Jaque Mate (film)

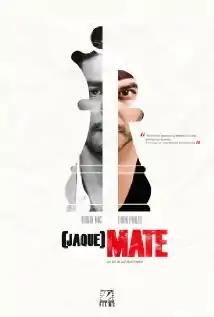
Film poster

Jaque Mate is a 2011 Dominican drama film directed and written by José María Cabral. The film was selected as the Dominican entry for the Best Foreign Language Oscar at the 85th Academy Awards.